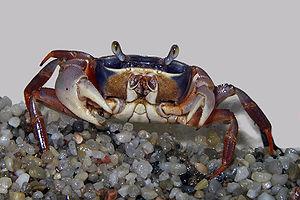
Cardisoma armatum est une espèce de crabe terrestre.